Spaced armour

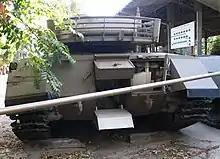
Storage spaces within the spaced armour on a Merkava MBT

Armour with two or more plates spaced a distance apart falls under the category of spaced armour. Spaced armour can be sloped or unsloped. When sloped, it reduces the penetrating power of bullets and solid shot, as after penetrating each plate projectiles tend to tumble, deflect, deform, or disintegrate; spaced armour that is not sloped is generally designed to provide protection from explosive projectiles, which detonate before reaching the primary armour. Spaced armour is used on military vehicles such as tanks and combat bulldozers. In a less common application, it is used in some spacecraft that use Whipple shields.